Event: Typhoon Ruby
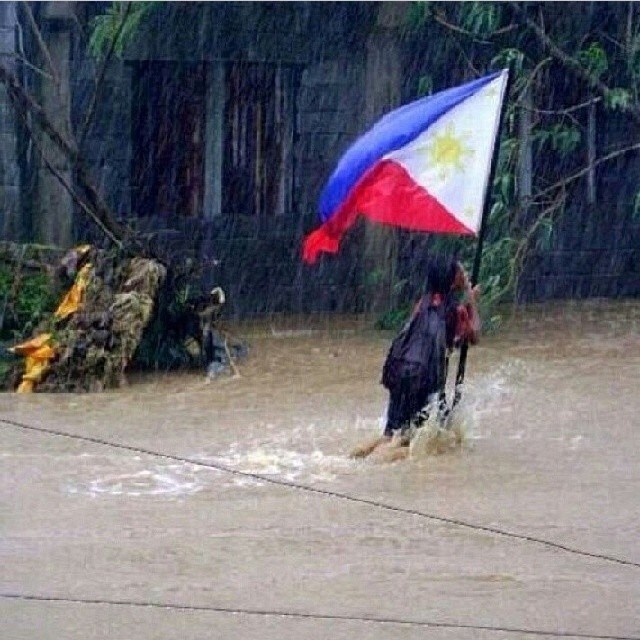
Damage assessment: damage